All Over Chile

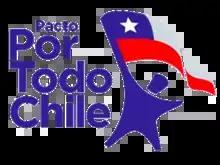
Party logo.

All Over Chile ("Spanish": Por Todo Chile) was a Chilean political coalition that held one senator and one deputy in the LV legislative period of the Chilean Congress.